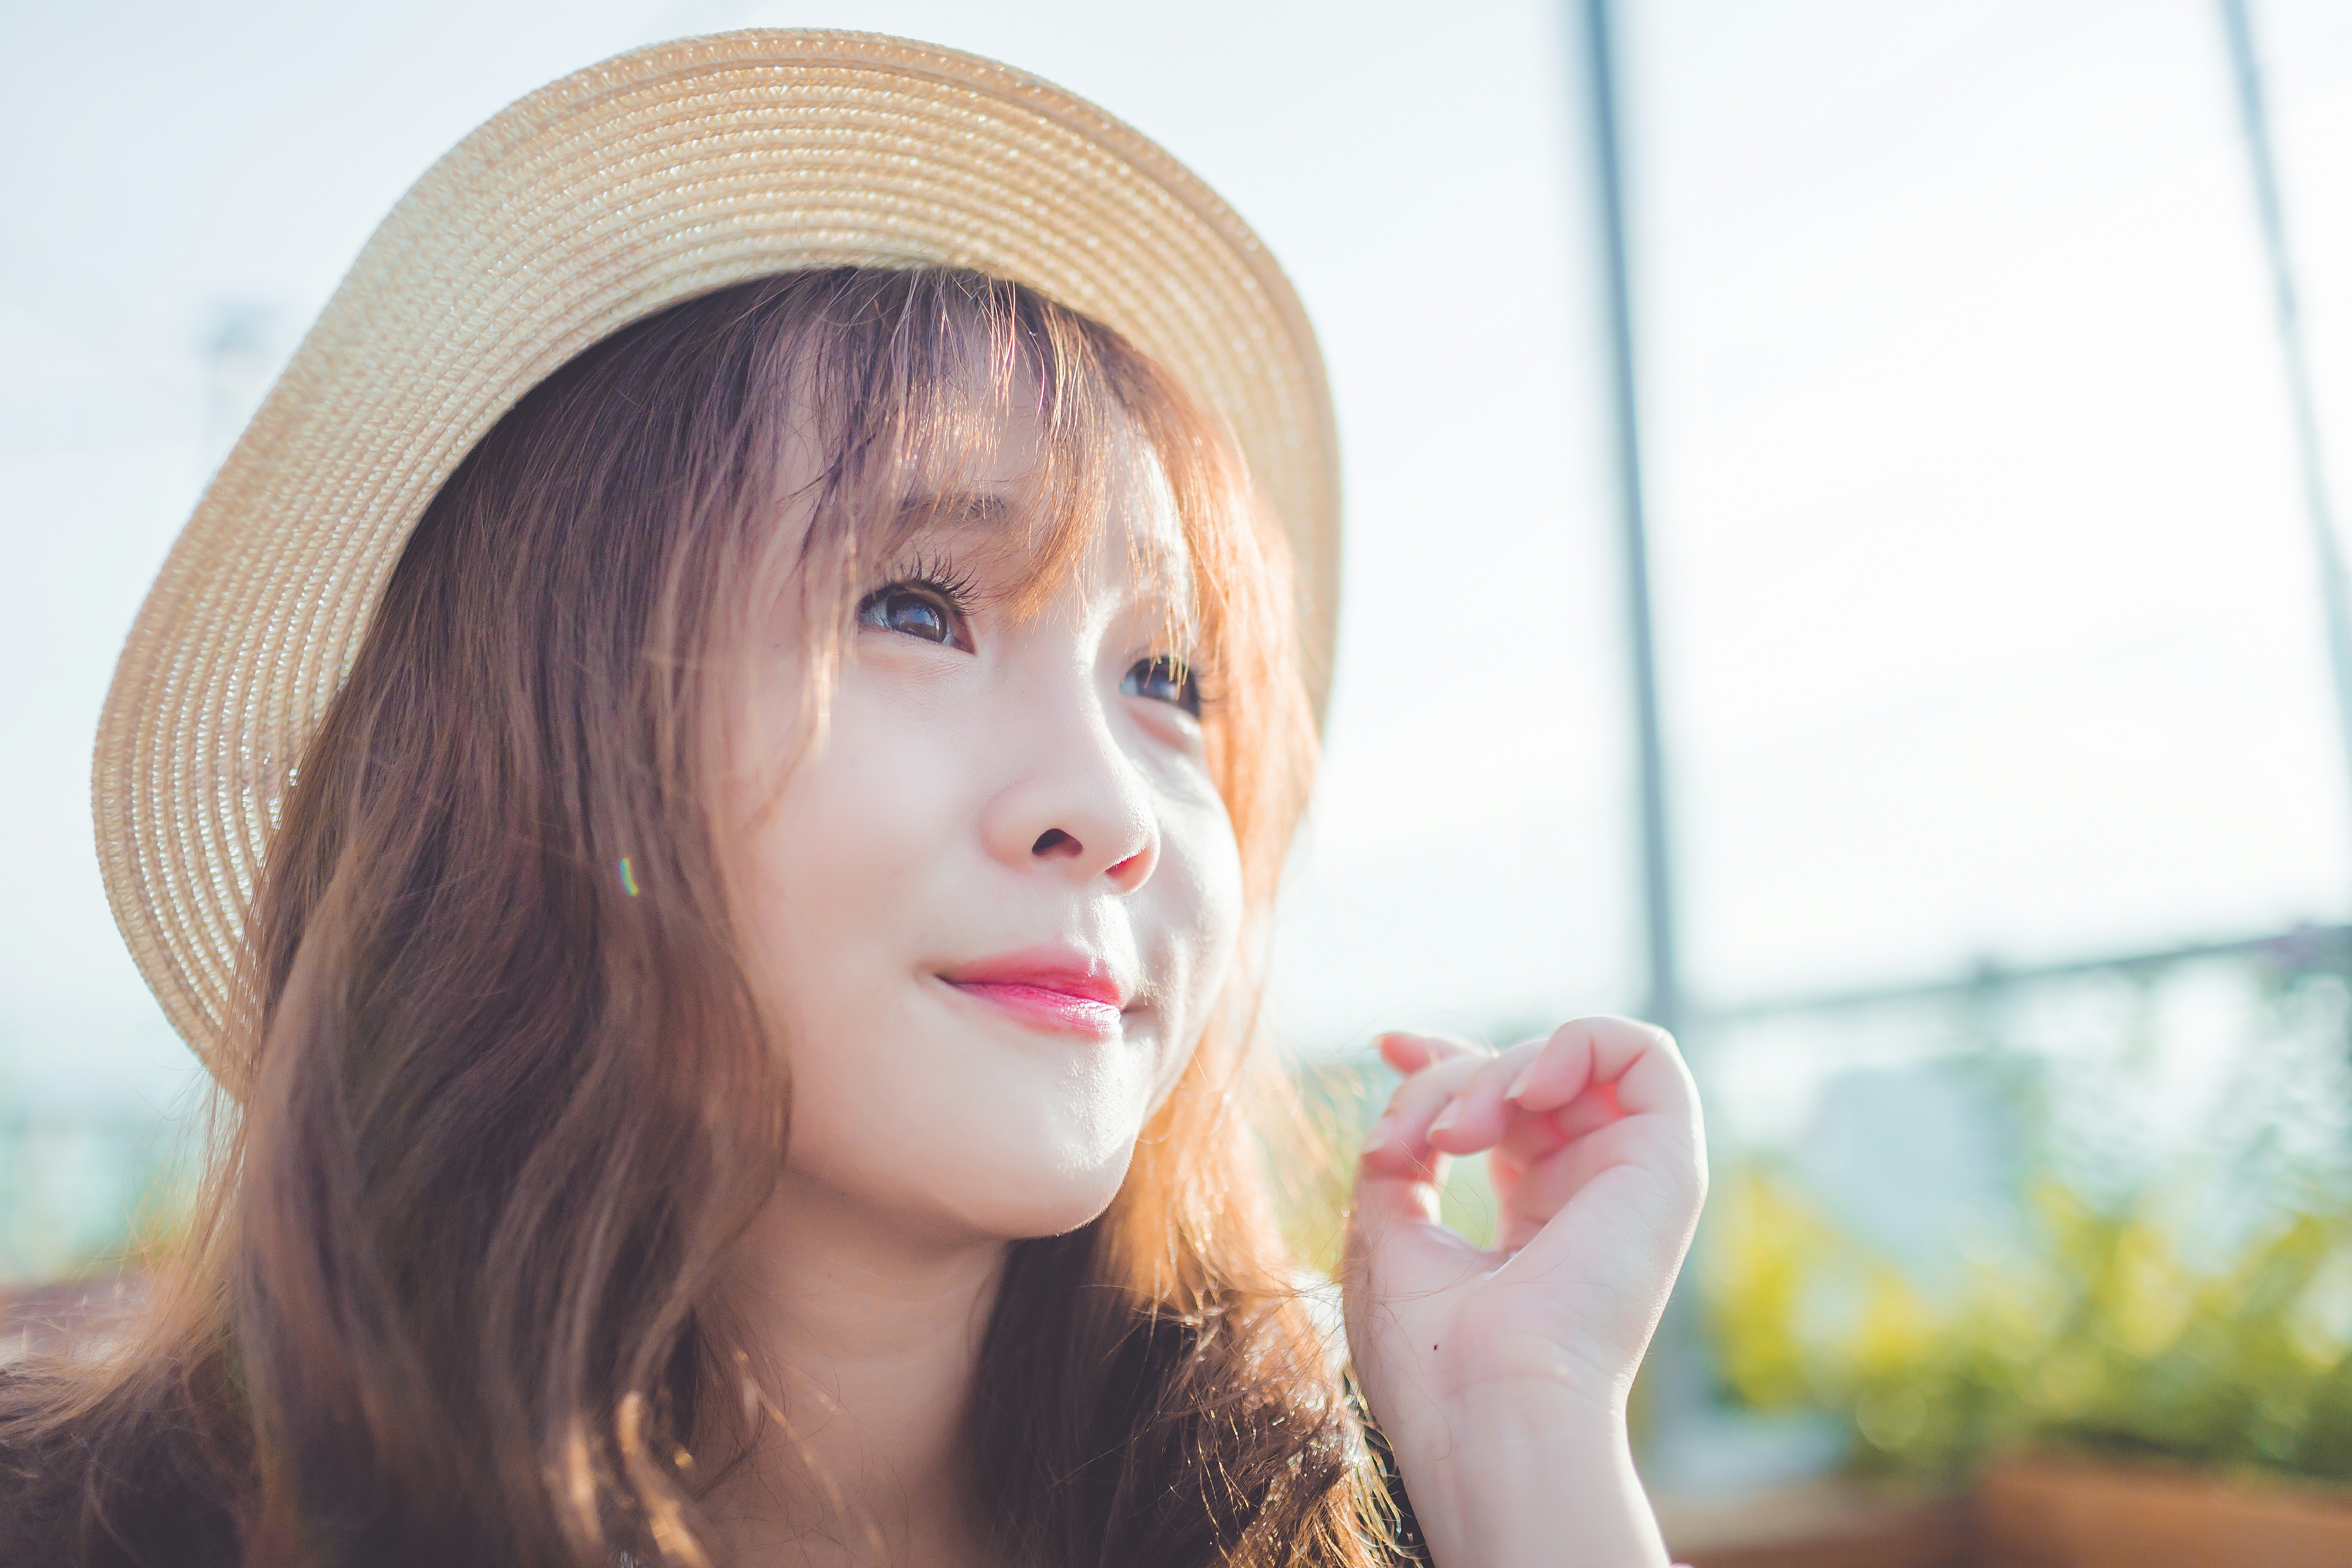
hand, person, girl, woman, hair, photography, portrait, model, clothing, lady, hairstyle, long hair, face, dress, eye, head, skin, beauty, blond, organ, sweetness, sunny day, face to face, photo shoot, portraint, people of vietnam, vietnamese beauty, ao dai, brown hair, the hat, the young woman, vietnamese woman, smiile, vietnam beauty, portrait photography